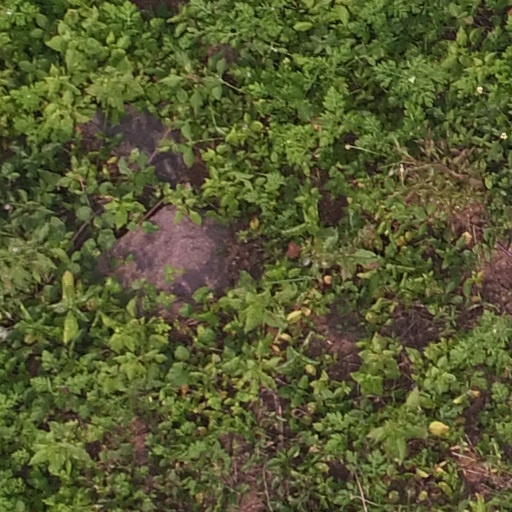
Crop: maize; corn